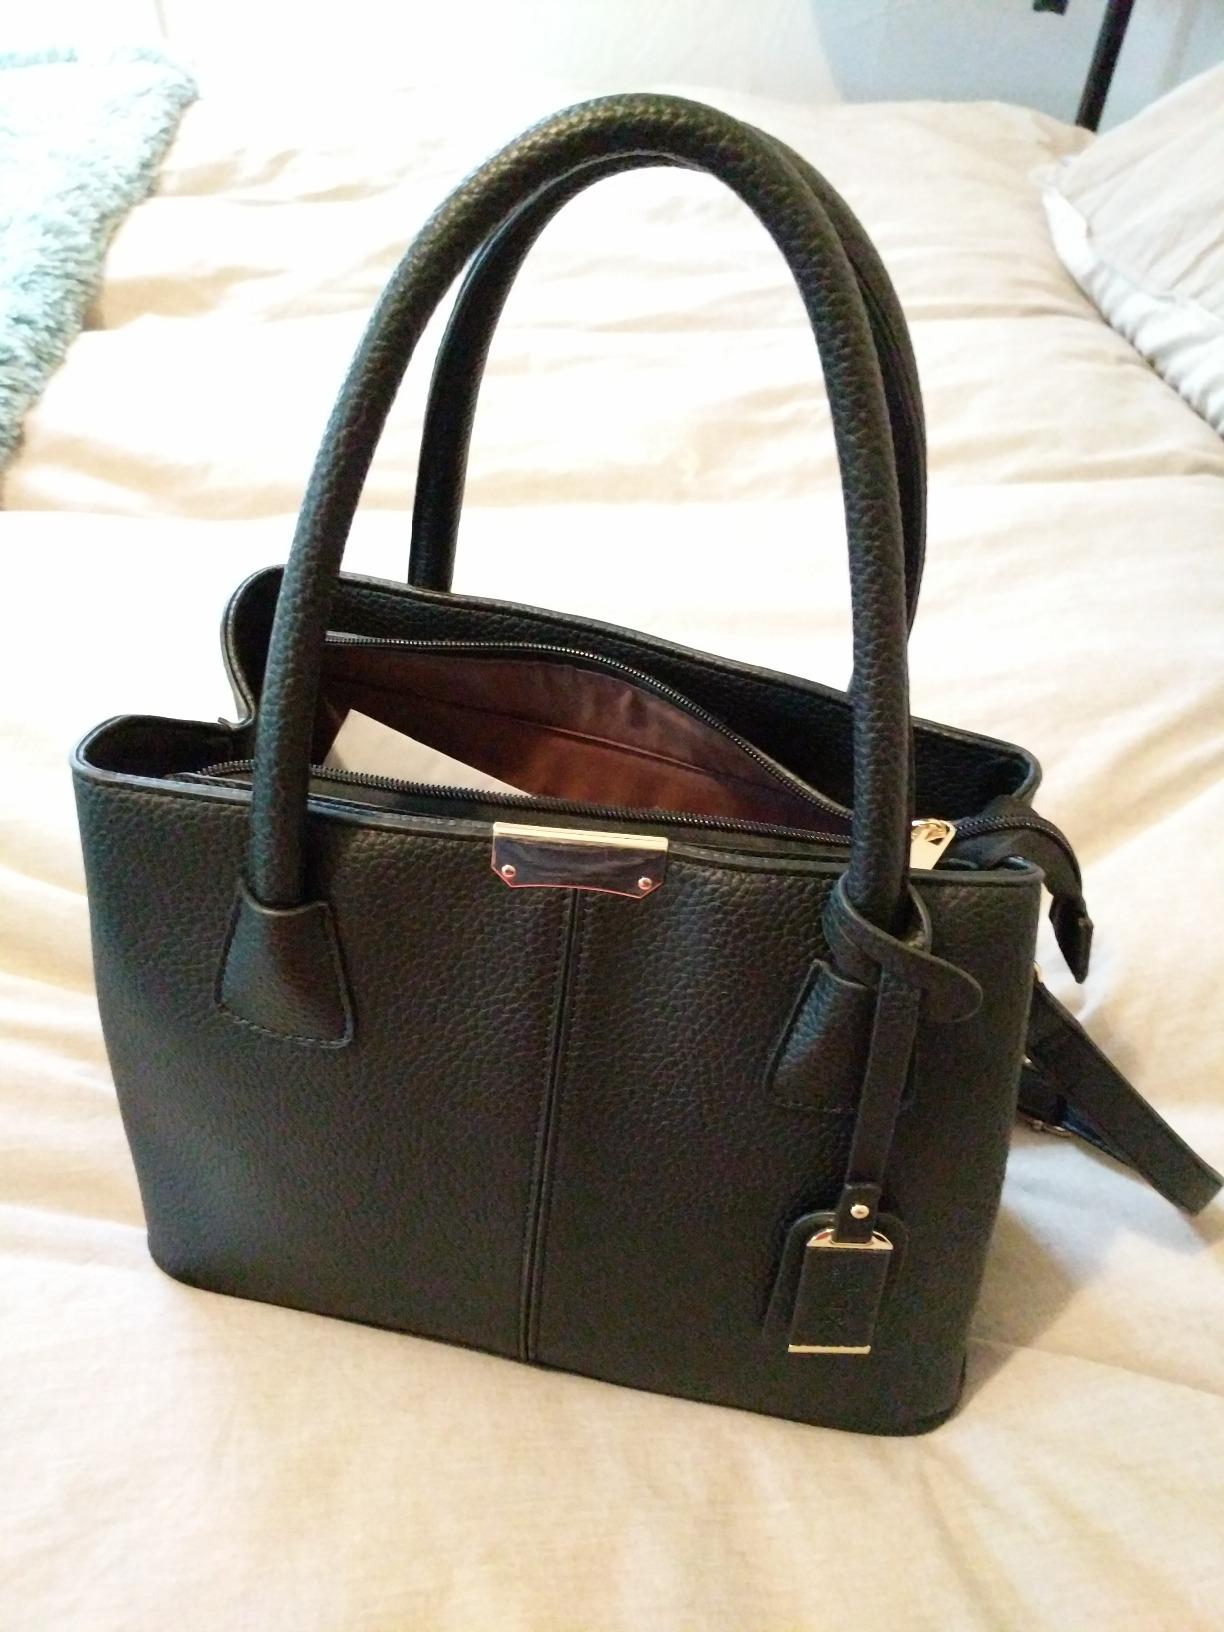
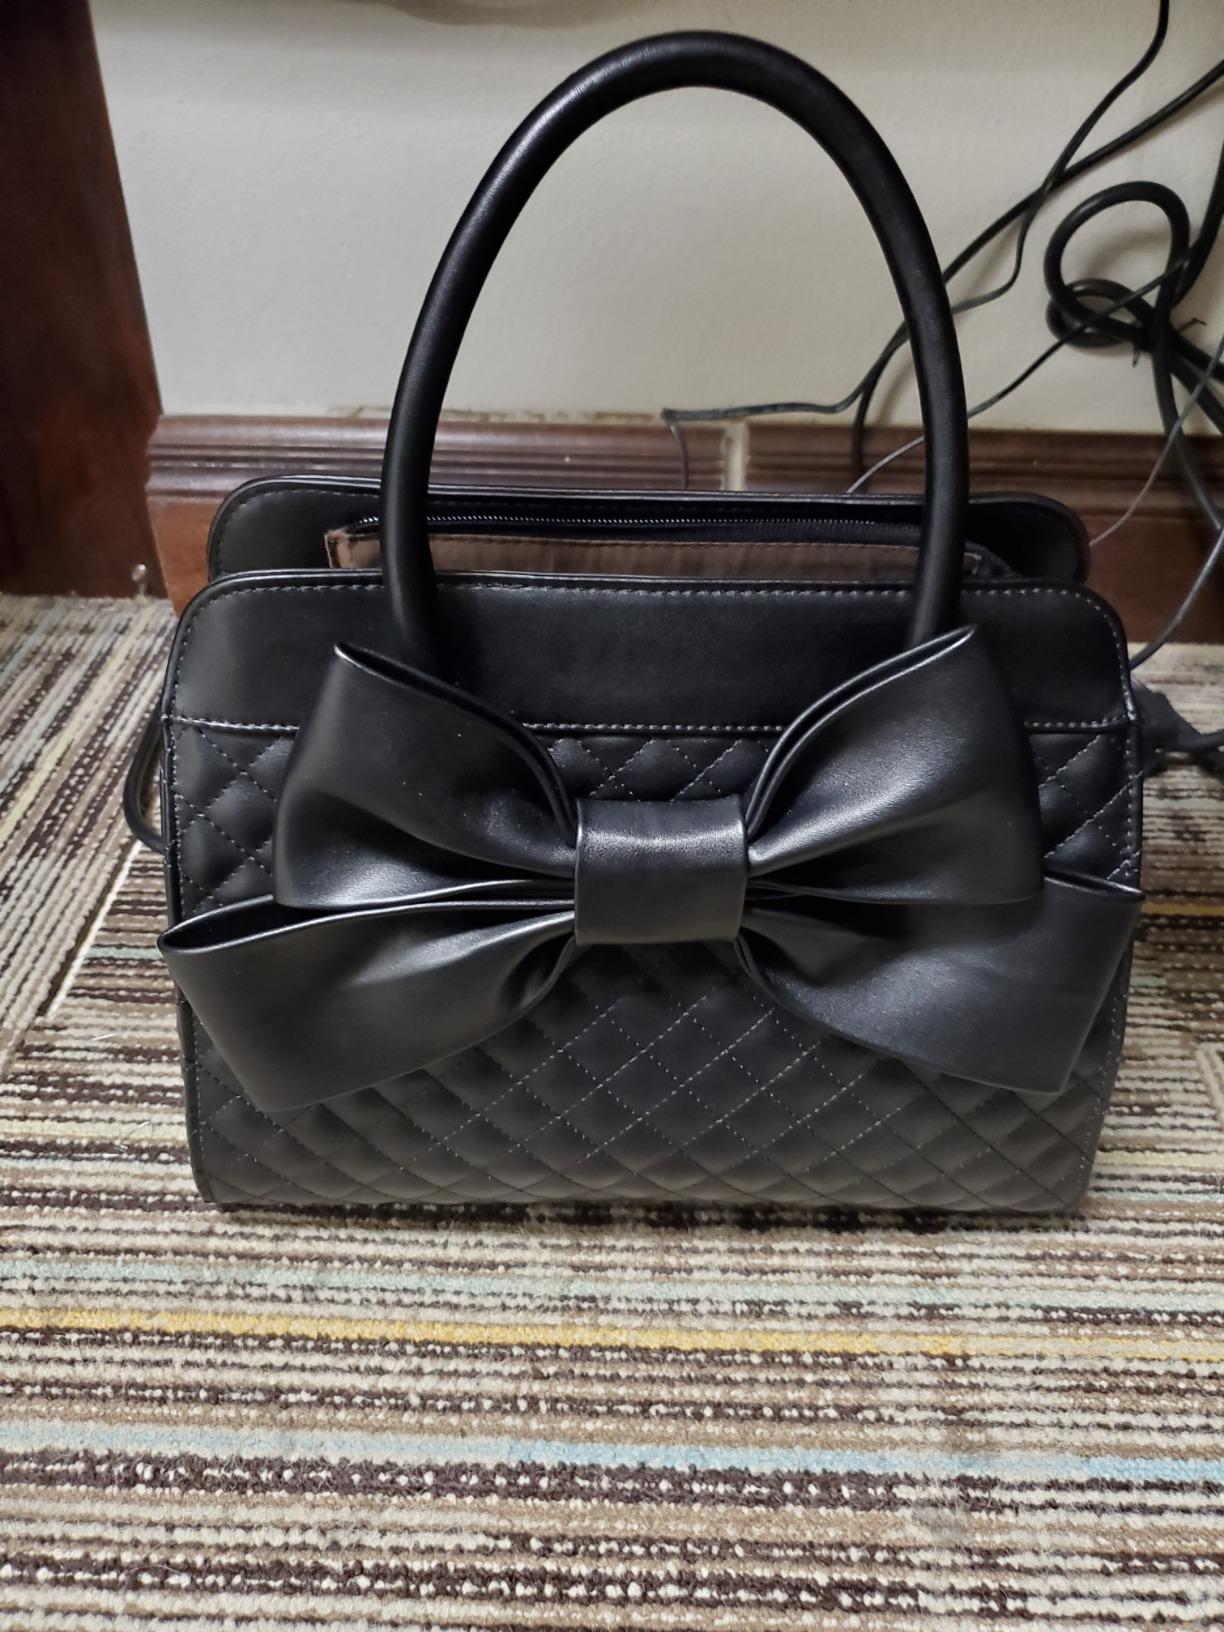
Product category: accessories_handbag
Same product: no